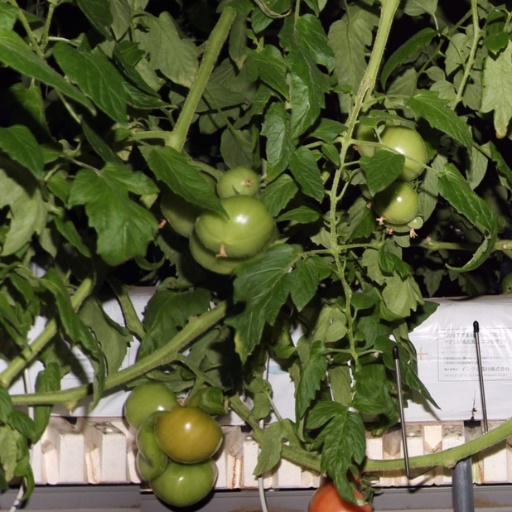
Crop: tomato